Walter HWK 109-509

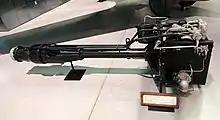
HWK 109-509 A-1 Rocket Engine at Steven F. Udvar-Hazy Center Virginia, USA.

Early versions of the Me 163 had been powered by an earlier design running on a "cold engine" fueled with Z-Stoff. This fuel tended to clog the jets in the combustion chamber, causing fluctuations in power and potentially explosions. Worse, however, was the fact that the engine could not be throttled, and when the aircraft leveled off after its climb to altitude it quickly accelerated to speeds that caused serious compressibility issues. The RLM demanded that a version be developed with a throttle.